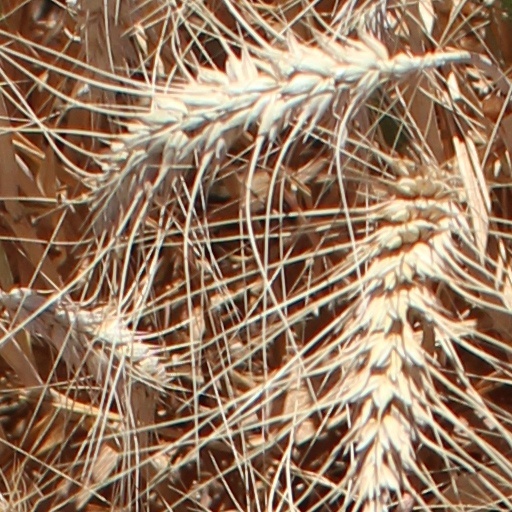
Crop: wheat